Second Bulgarian Empire

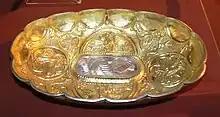
A silver vessel from the 14th century Nikopol treasure

The economy of the Second Bulgarian Empire was based on agriculture, mining, traditional crafts, and trade. Agriculture and livestock breeding remained the mainstays of the Bulgarian economy between the 12th and 14th centuries. Moesia, Zagore, and Dobrudzha were known for rich harvests of grain, including high quality wheat. Production of wheat, barley, and millet was also developed in most regions of Thrace. The main wine-producing areas were Thrace, the Black Sea coast, and the valleys of the Struma and Vardar rivers in Macedonia. Production of vegetables, orchards, and grapes became increasingly important since the beginning of the 13th century. The existence of large forests and pastures was favorable for livestock breeding, mainly in the mountainous and semi-mountainous regions of the country. Sericulture and especially apiculture were well developed. Honey and wax from Zagore were the best-quality bee products in the Byzantine markets and were highly praised. The forests produced wood for cutting ("бранища"); there were also fenced forests ("забели"), in which wood-cutting was banned.